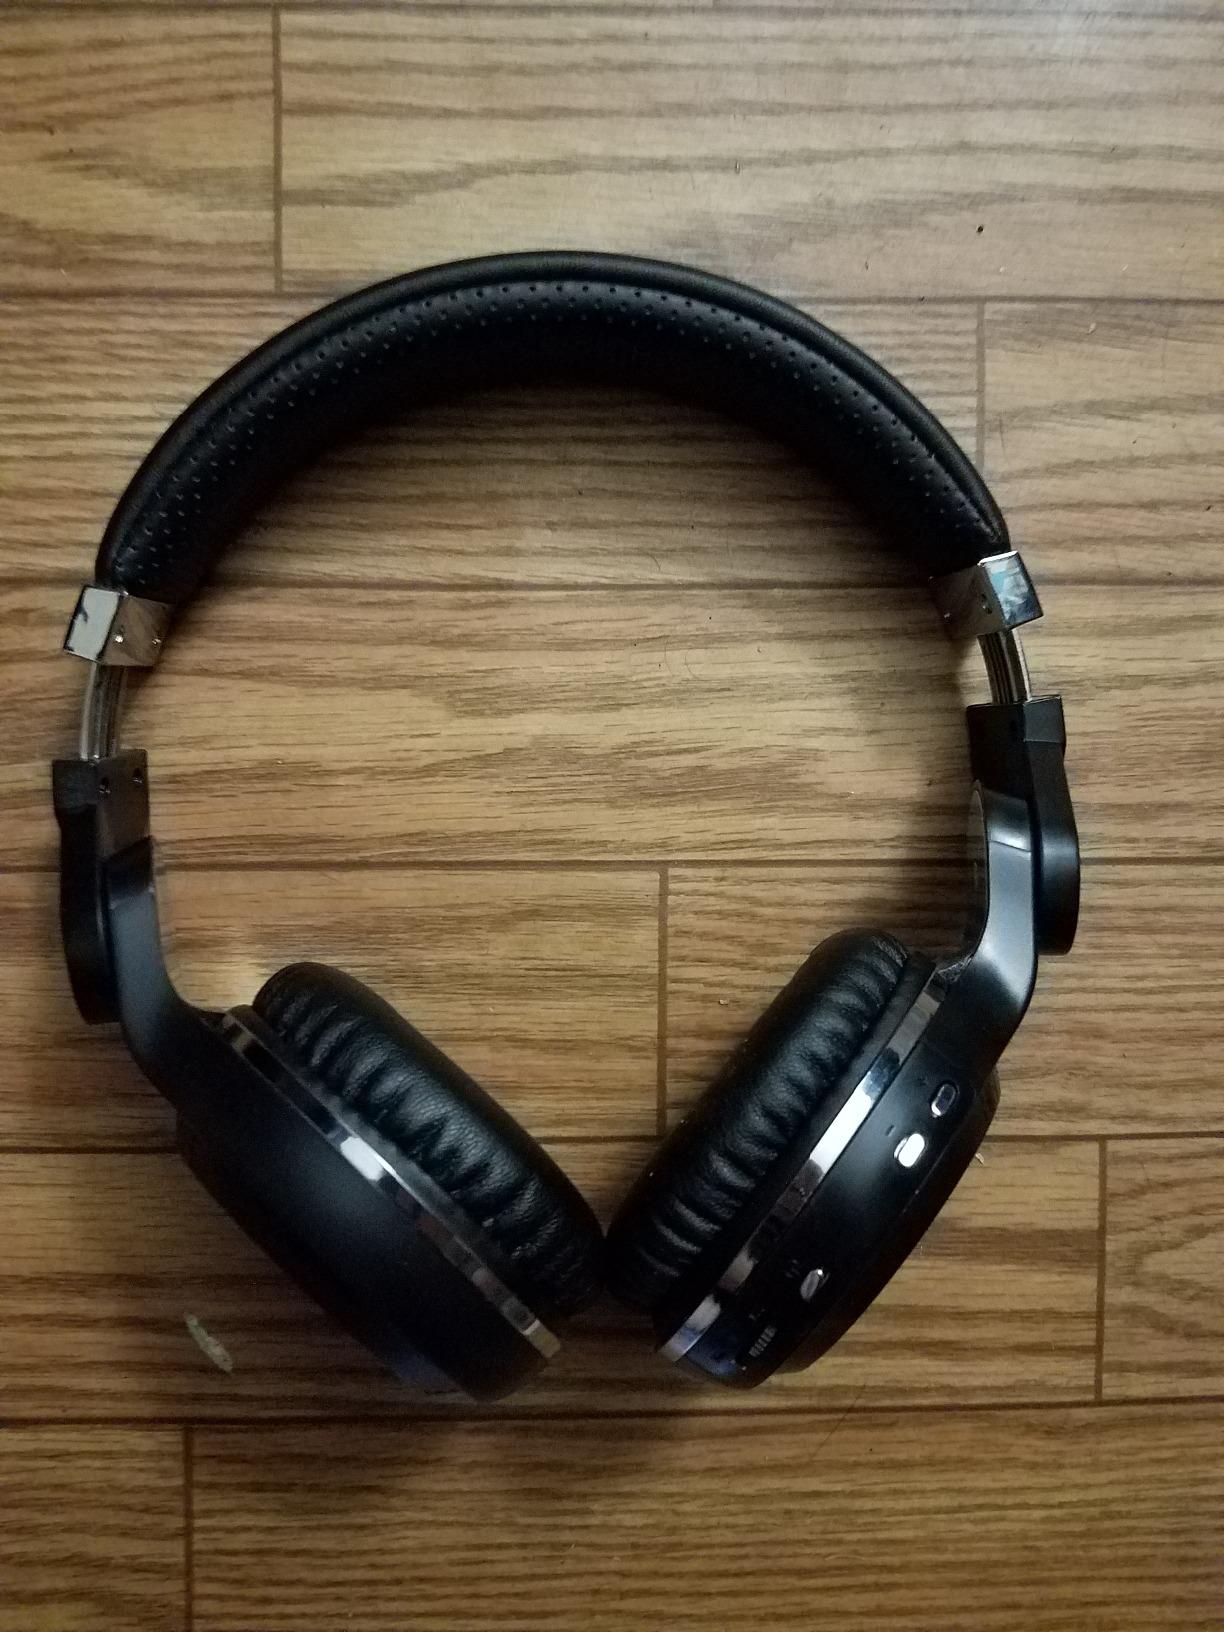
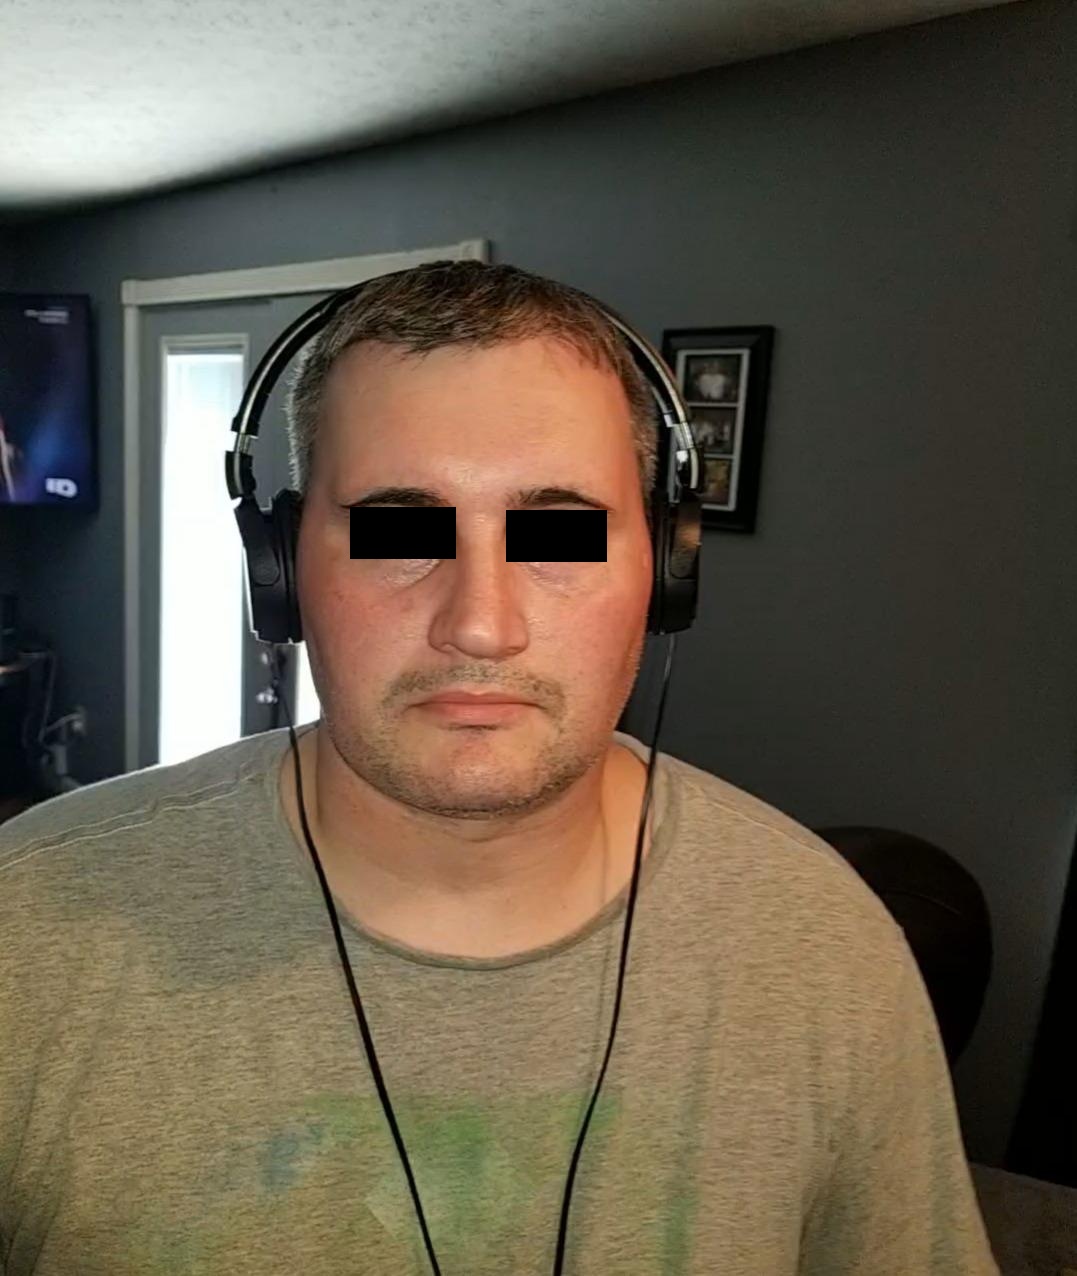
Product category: headphones
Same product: no